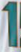
Number: 1